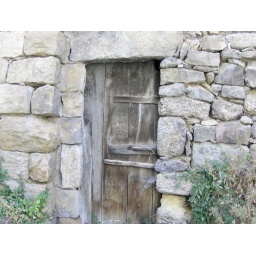
Ossified wood in door from ancient home in Maza'reh Nubani village